L5 Society

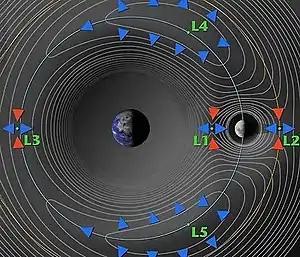
A diagram showing the five Lagrangian points in a two-body system, with one body far more massive than the other (e.g. Earth and Moon). In this system L–L will appear to share the secondary's orbit, although they are situated slightly outside it.

The name comes from the and Lagrangian points in the Earth–Moon system proposed as locations for the huge rotating space habitats that O'Neill envisioned. L and L are points of stable gravitational equilibrium located along the path of the Moon's orbit, 60 degrees ahead or behind it.